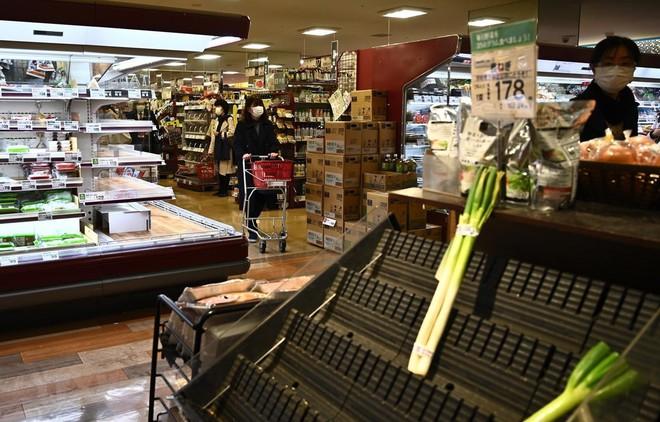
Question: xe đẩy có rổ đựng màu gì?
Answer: xe đẩy có rổ đựng màu đỏ